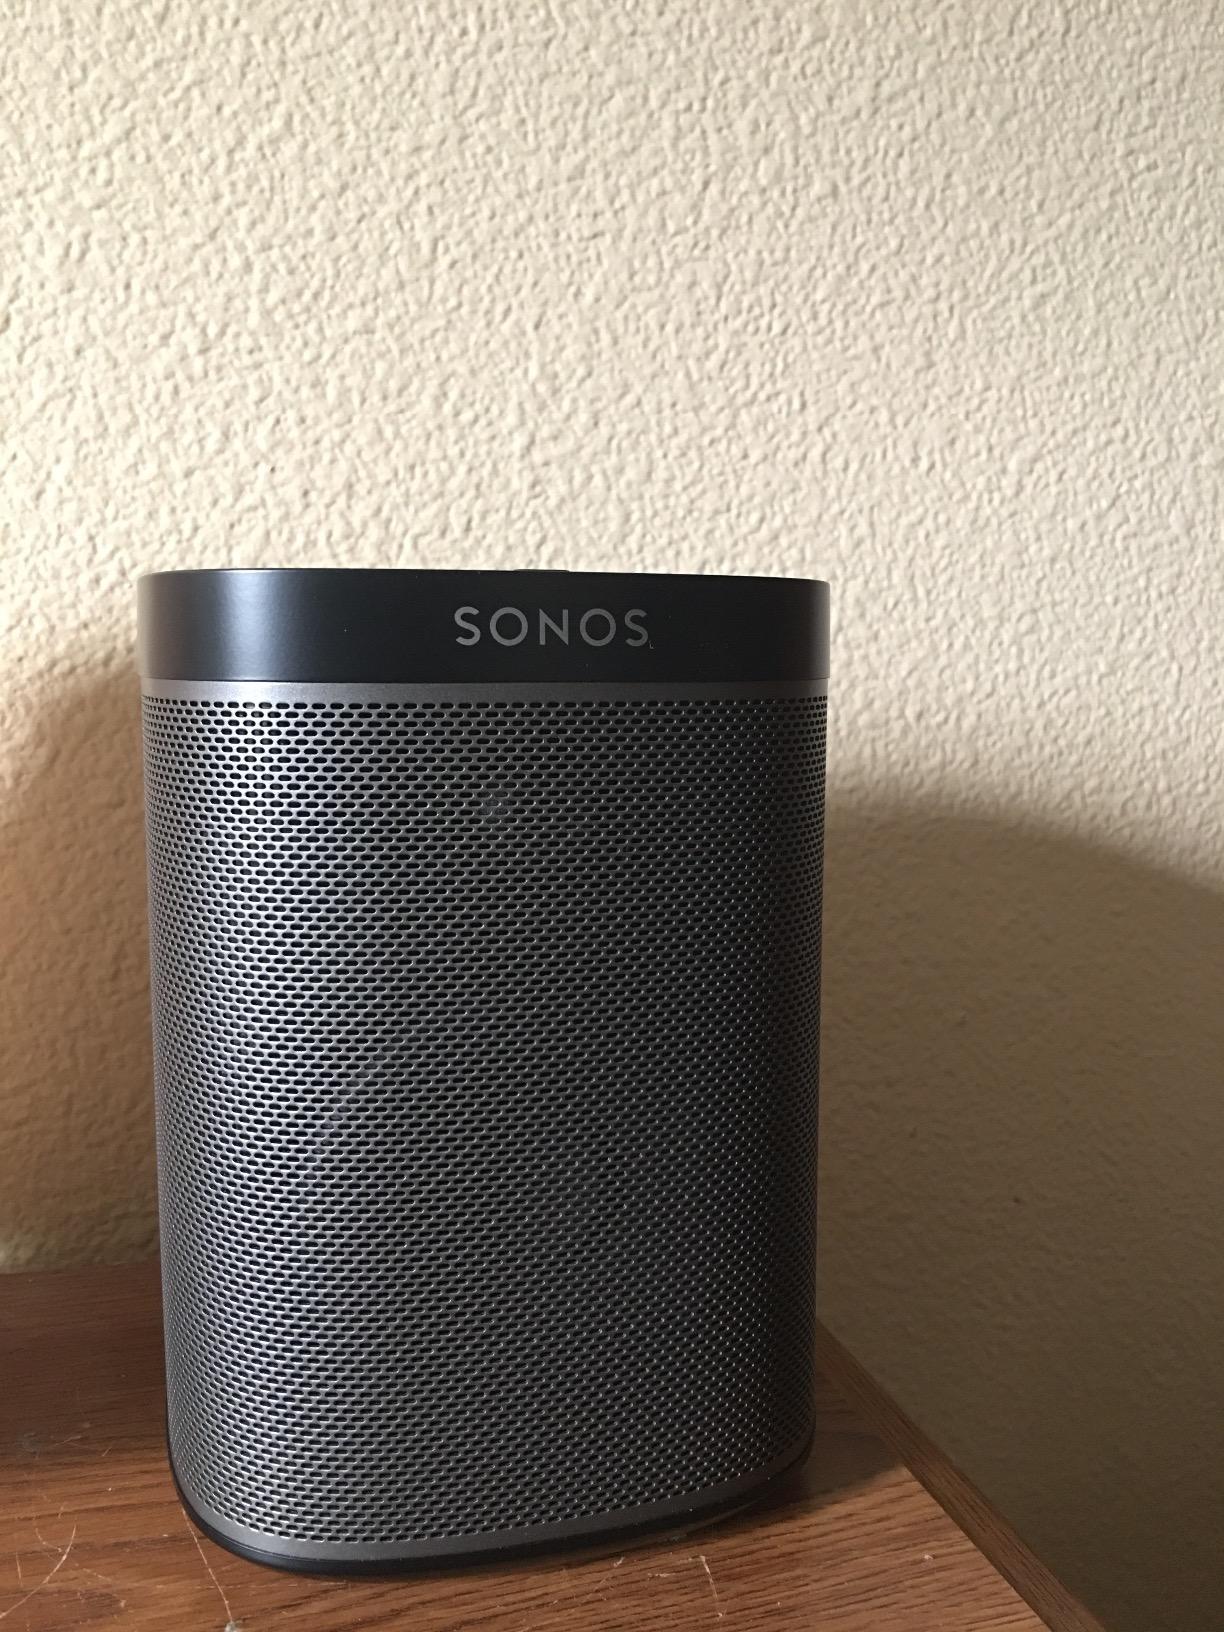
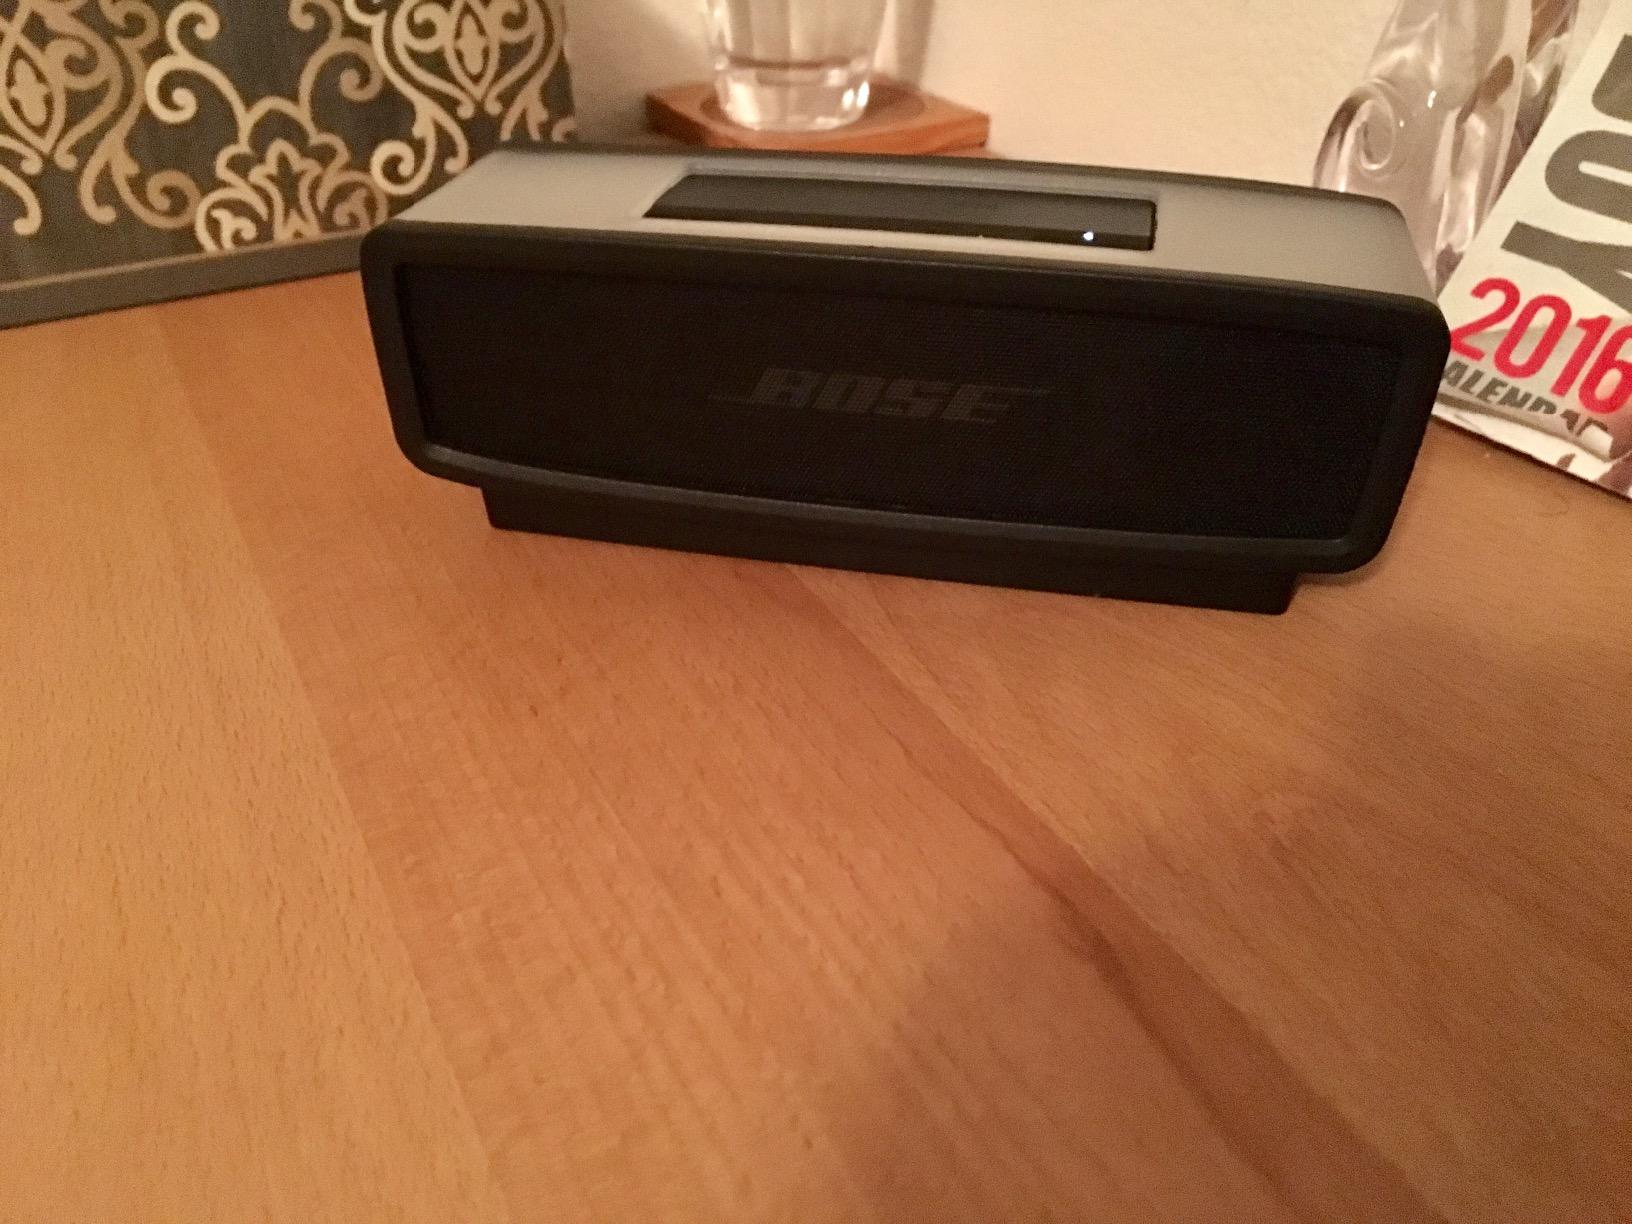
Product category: speaker
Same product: no